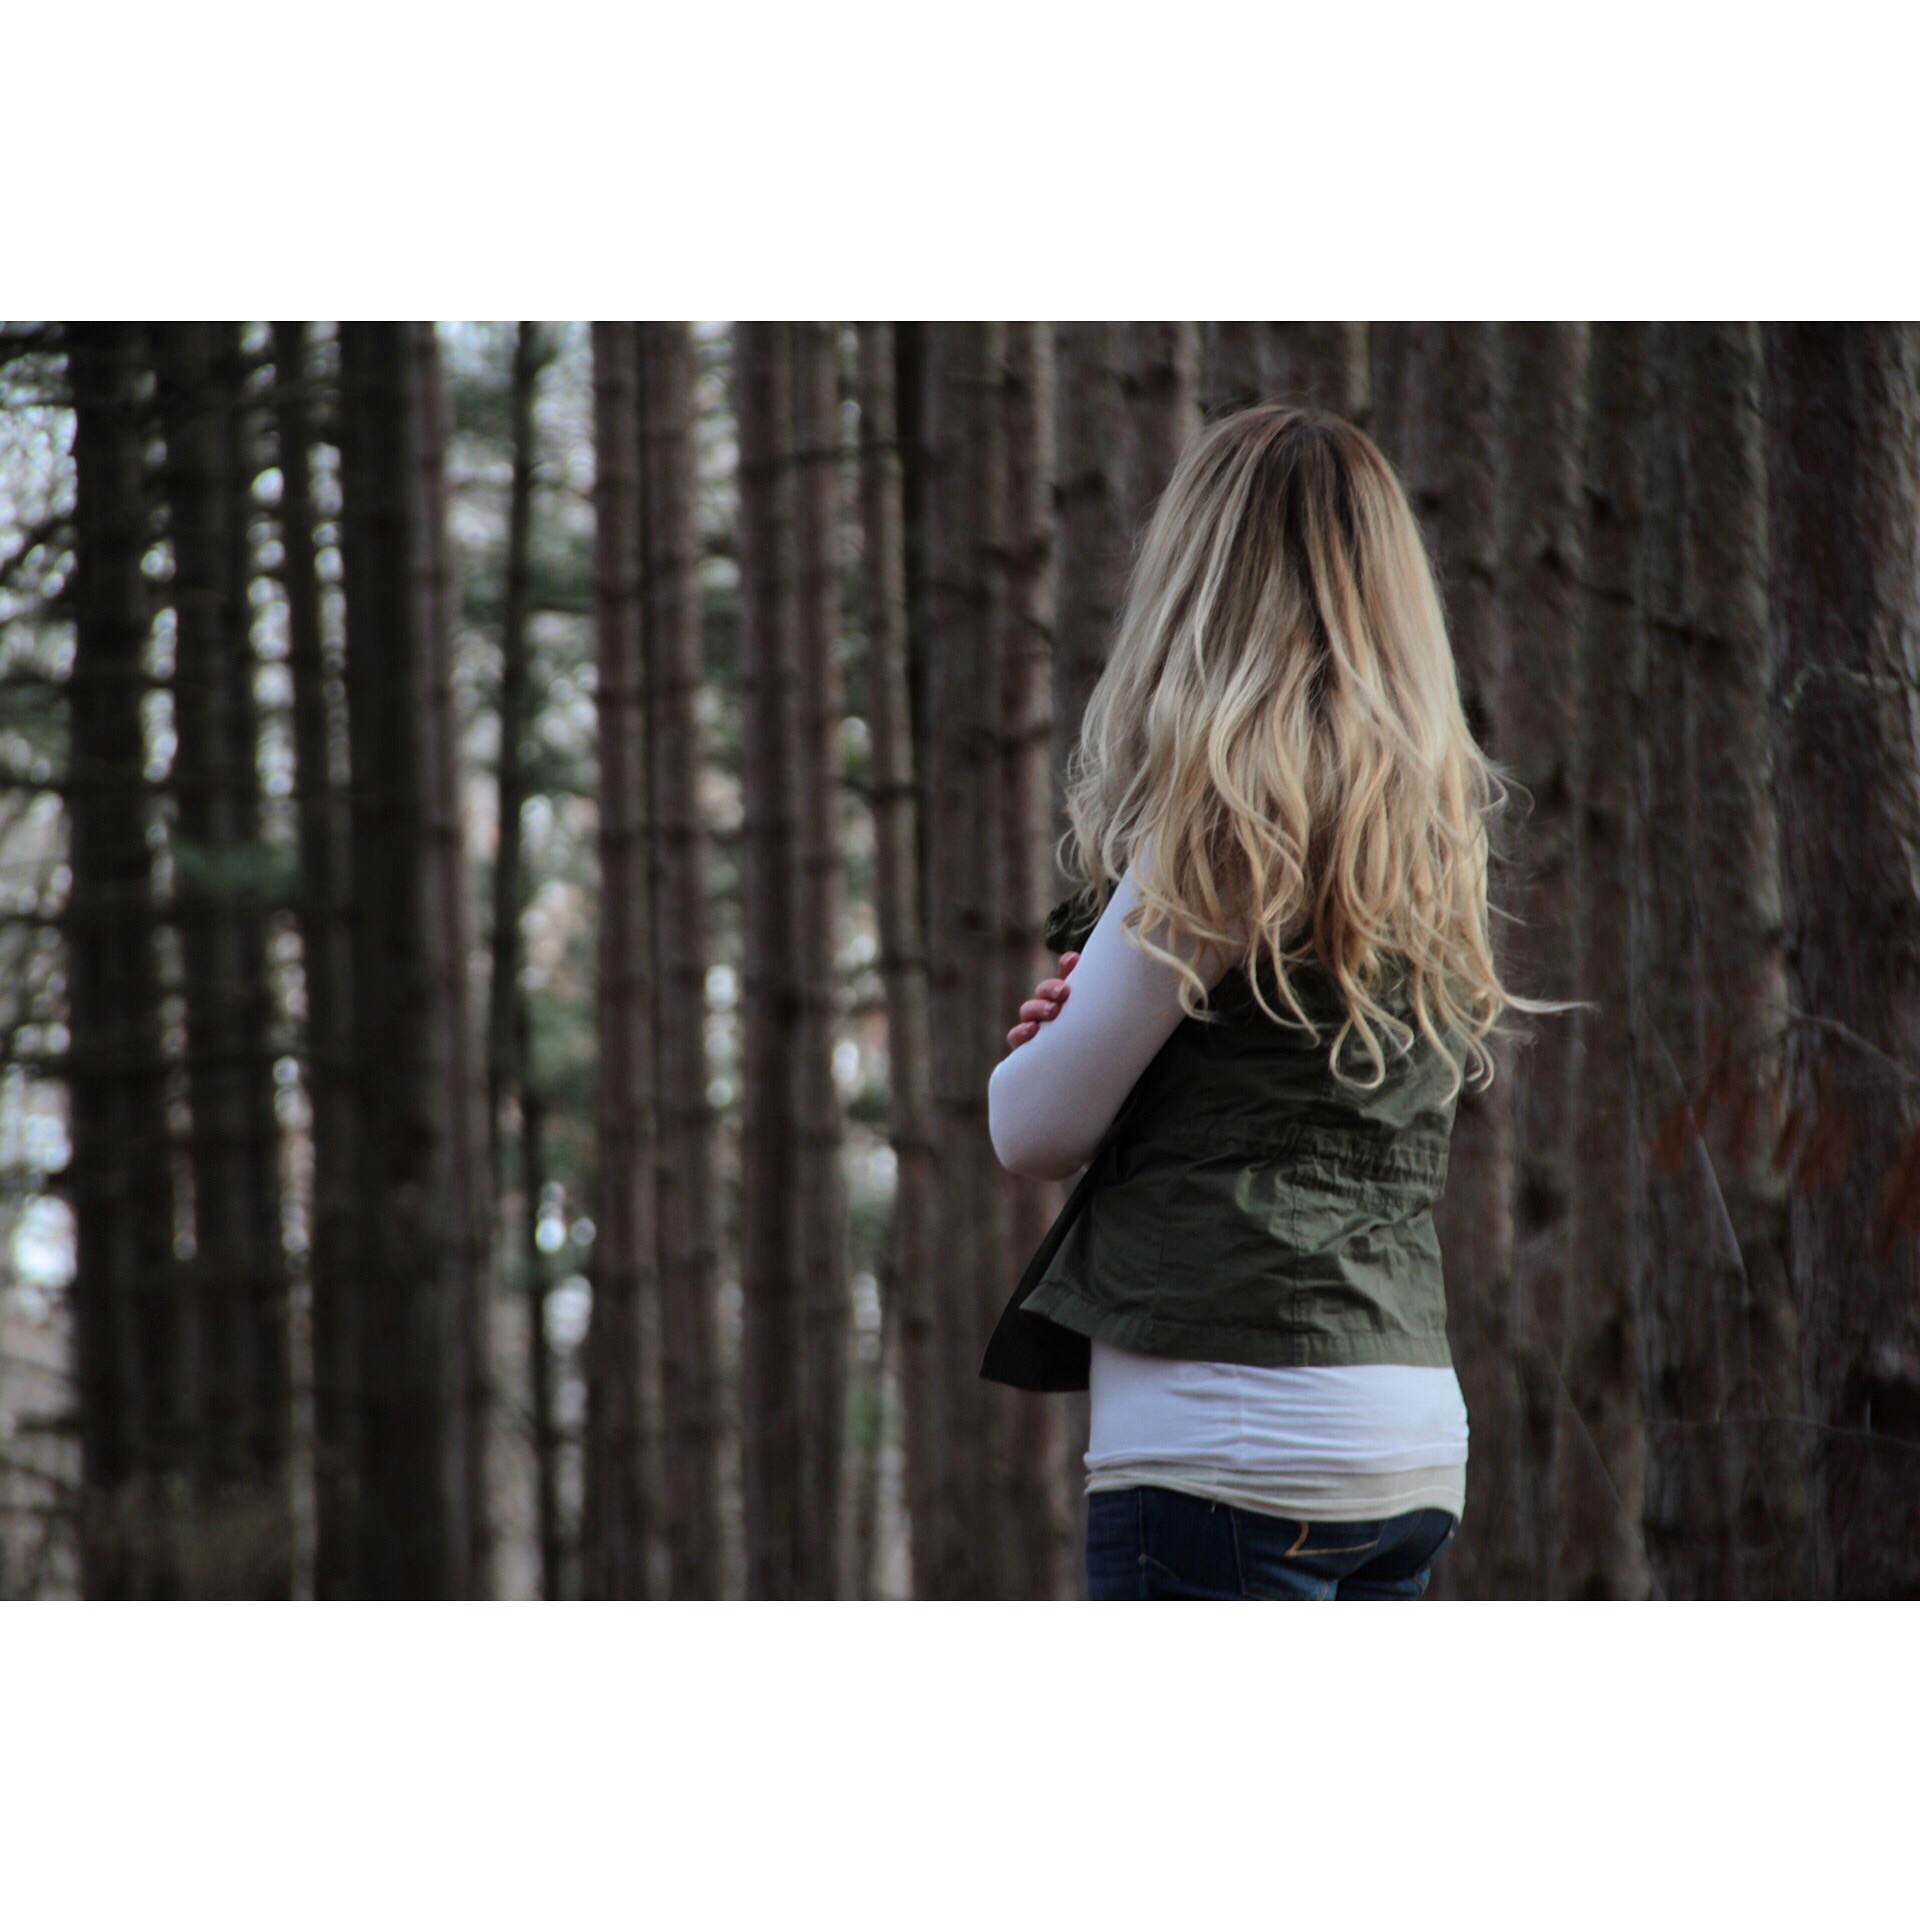
nature, forest, outdoor, girl, woman, hair, vacation, explore, female, thinking, journey, clothing, lifestyle, blonde, outerwear, hairstyle, long hair, wander, trees, footwear, ombre, blond, michigan, wanderer, creation, brown hair